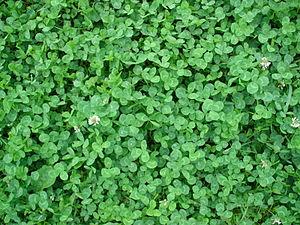
Champs de trèfle, cliché personnel de Ruizo.
le trèfle est une plante
Trifolium repens, le trèfle rampant, est une espèce de plantes dicotylédones de la famille des Fabaceae, sous-famille des Faboideae, originaire des régions tempérées de l'Ancien Monde. C'est l'une des espèces les plus répandues du genre Trifolium. Utilisée comme fourrage, c'est également une adventice des terres cultivées et des jardins. C'est une plante très basse à tige rampante, reconnaissable à ses inflorescences blanches, parfois un peu rosées, au parfum assez agréable.